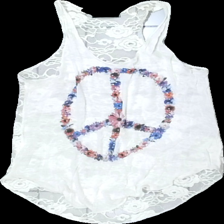
View: front
Type: Tank top
Category: Ladies
Brand: Not in the list
Brand text on label: M.A.P.P
Colors: White, Blue, Red, Multicolor
Material: 68% viscose 32% nylone
Pattern: Lace
Cut: Regular
Season: All
Stains: Major
Damage location: top left
Damage 2 location: top right
Damage 3: fläckar
Damage 3 location: top center
Price range: <50
Recommended usage: Export
Description: vitt linne med spets bak och peace märke fram, gul upptill